Lesser Abkhazia

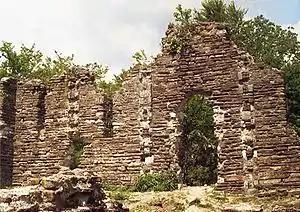
A ruined medieval Sadz church in Loo, modern-day Sochi.

Sadzen was an ill-defined region on the eastern shore of the Black Sea which used to be settled by the Sadz people, hence the name. In the mid-19th century, it came to be known in Russian and Western literature as Lesser Abkhazia. According to Ivane Javakhishvili it is a historical part of Georgia.